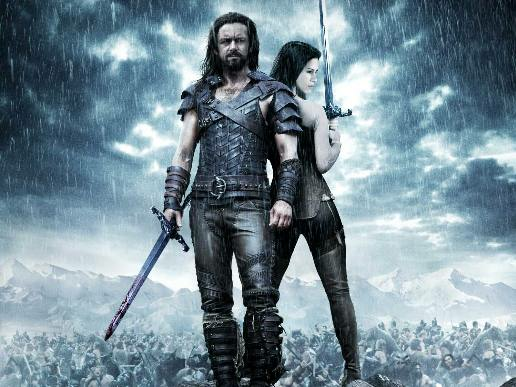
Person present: Yes